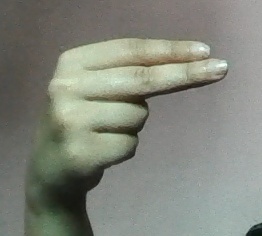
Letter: ain